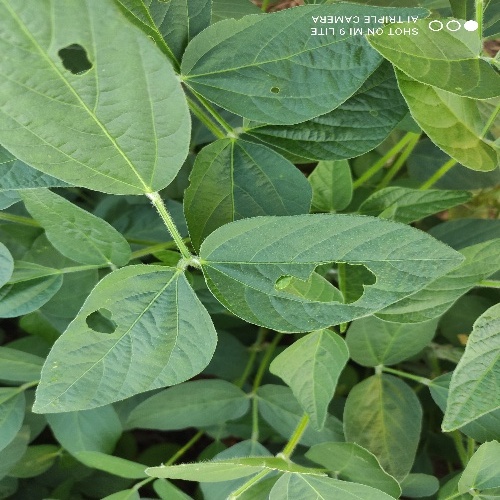
Label: Caterpillar